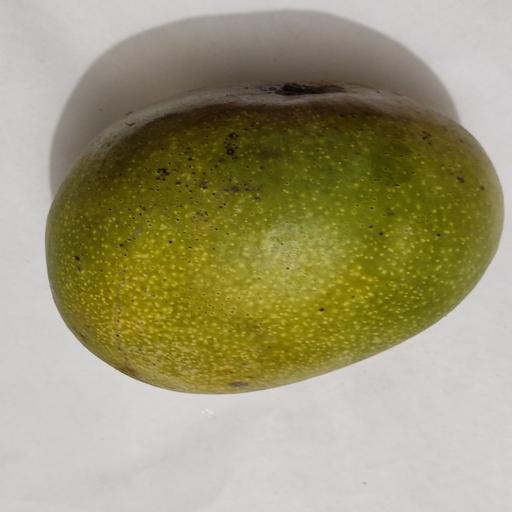
Crop type: Mango_Bari